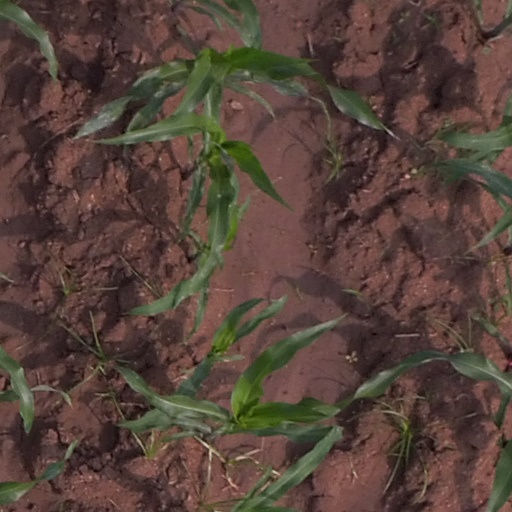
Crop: maize; corn